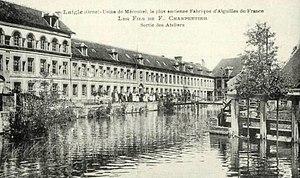
Charles Mérouvel, pseudonyme de Charles Chartier né le 1ᵉʳ décembre 1832 à L'Aigle, dans l'Orne, et mort le 20 juin 1920 à Mortagne-au-Perche, est un romancier et dramaturge français.